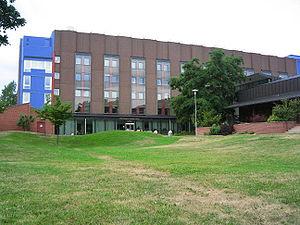
L'institut Karolinska est une université médicale, basée à Stockholm en Suède. Il est l'un des centres de recherche médicale et de groupements universitaires les plus importants et les plus réputés du monde. Il décerne tous les ans le prix Nobel de physiologie ou médecine. L'institut, membre de la Ligue européenne des universités de recherche, associe une université et un hôpital de formation. L'essentiel des programmes est en suédois même si les projets de doctorats sont pilotés en anglais.